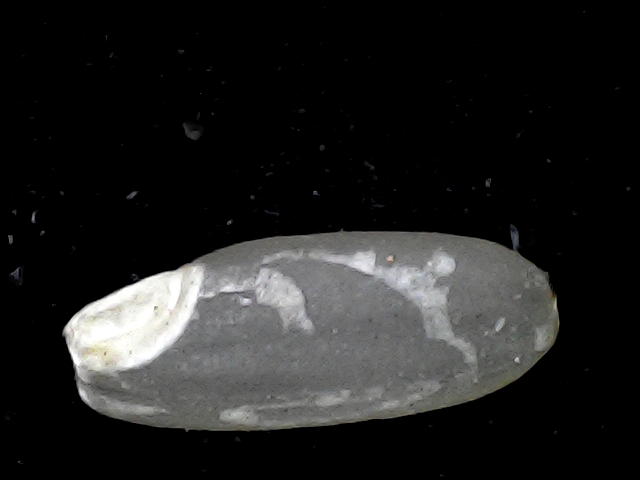
Rice variety: BR22